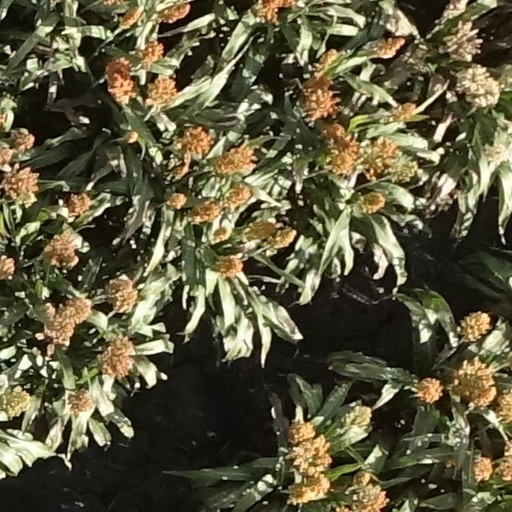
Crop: sorghum